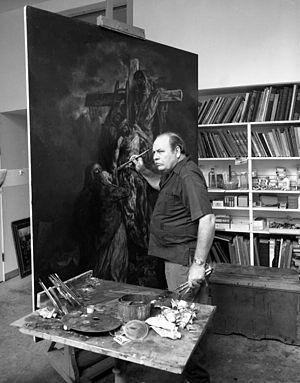
Benjamin Stahl, né le 7 septembre 1910 et mort le 19 octobre 1987, est un peintre, illustrateur et auteur américain.